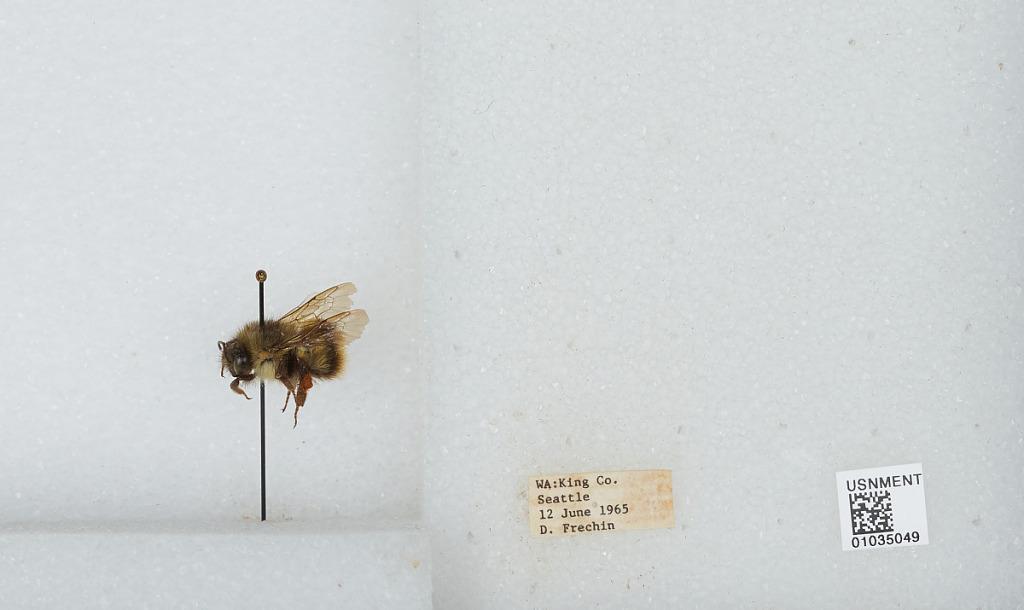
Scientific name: Bombus (Pyrobombus) mixtus Cresson
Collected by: D. Frechin
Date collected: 1965-6-12
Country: United States
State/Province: Washington
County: King
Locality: Seattle
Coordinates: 47.6097, -122.333